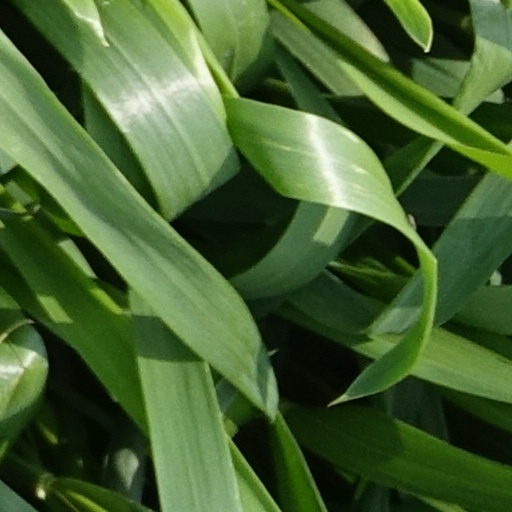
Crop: wheat